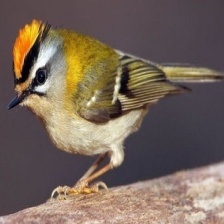
Species: COMMON FIRECREST
Scientific name: REGULUS IGNICAPILLA